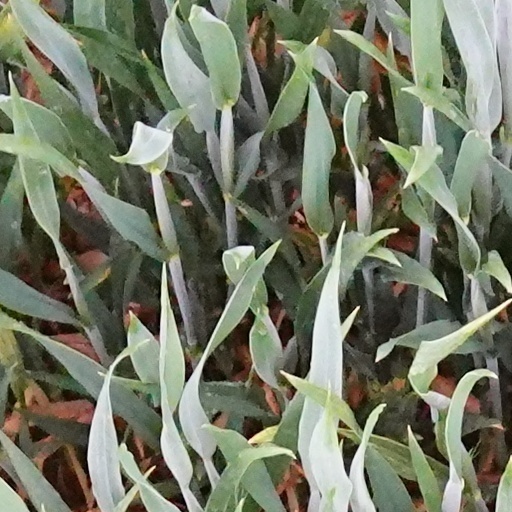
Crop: wheat